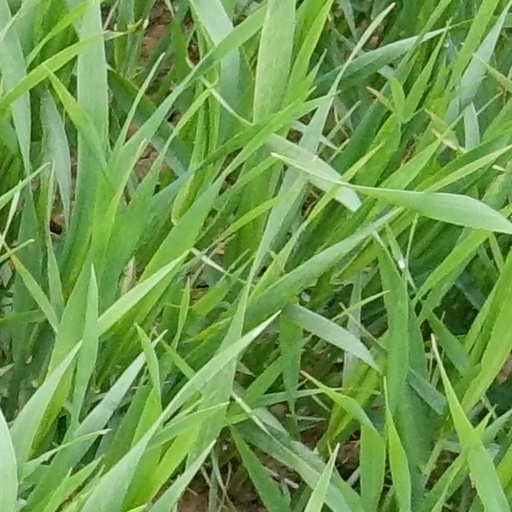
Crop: wheat